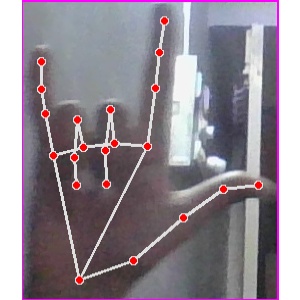
अक्षर: व